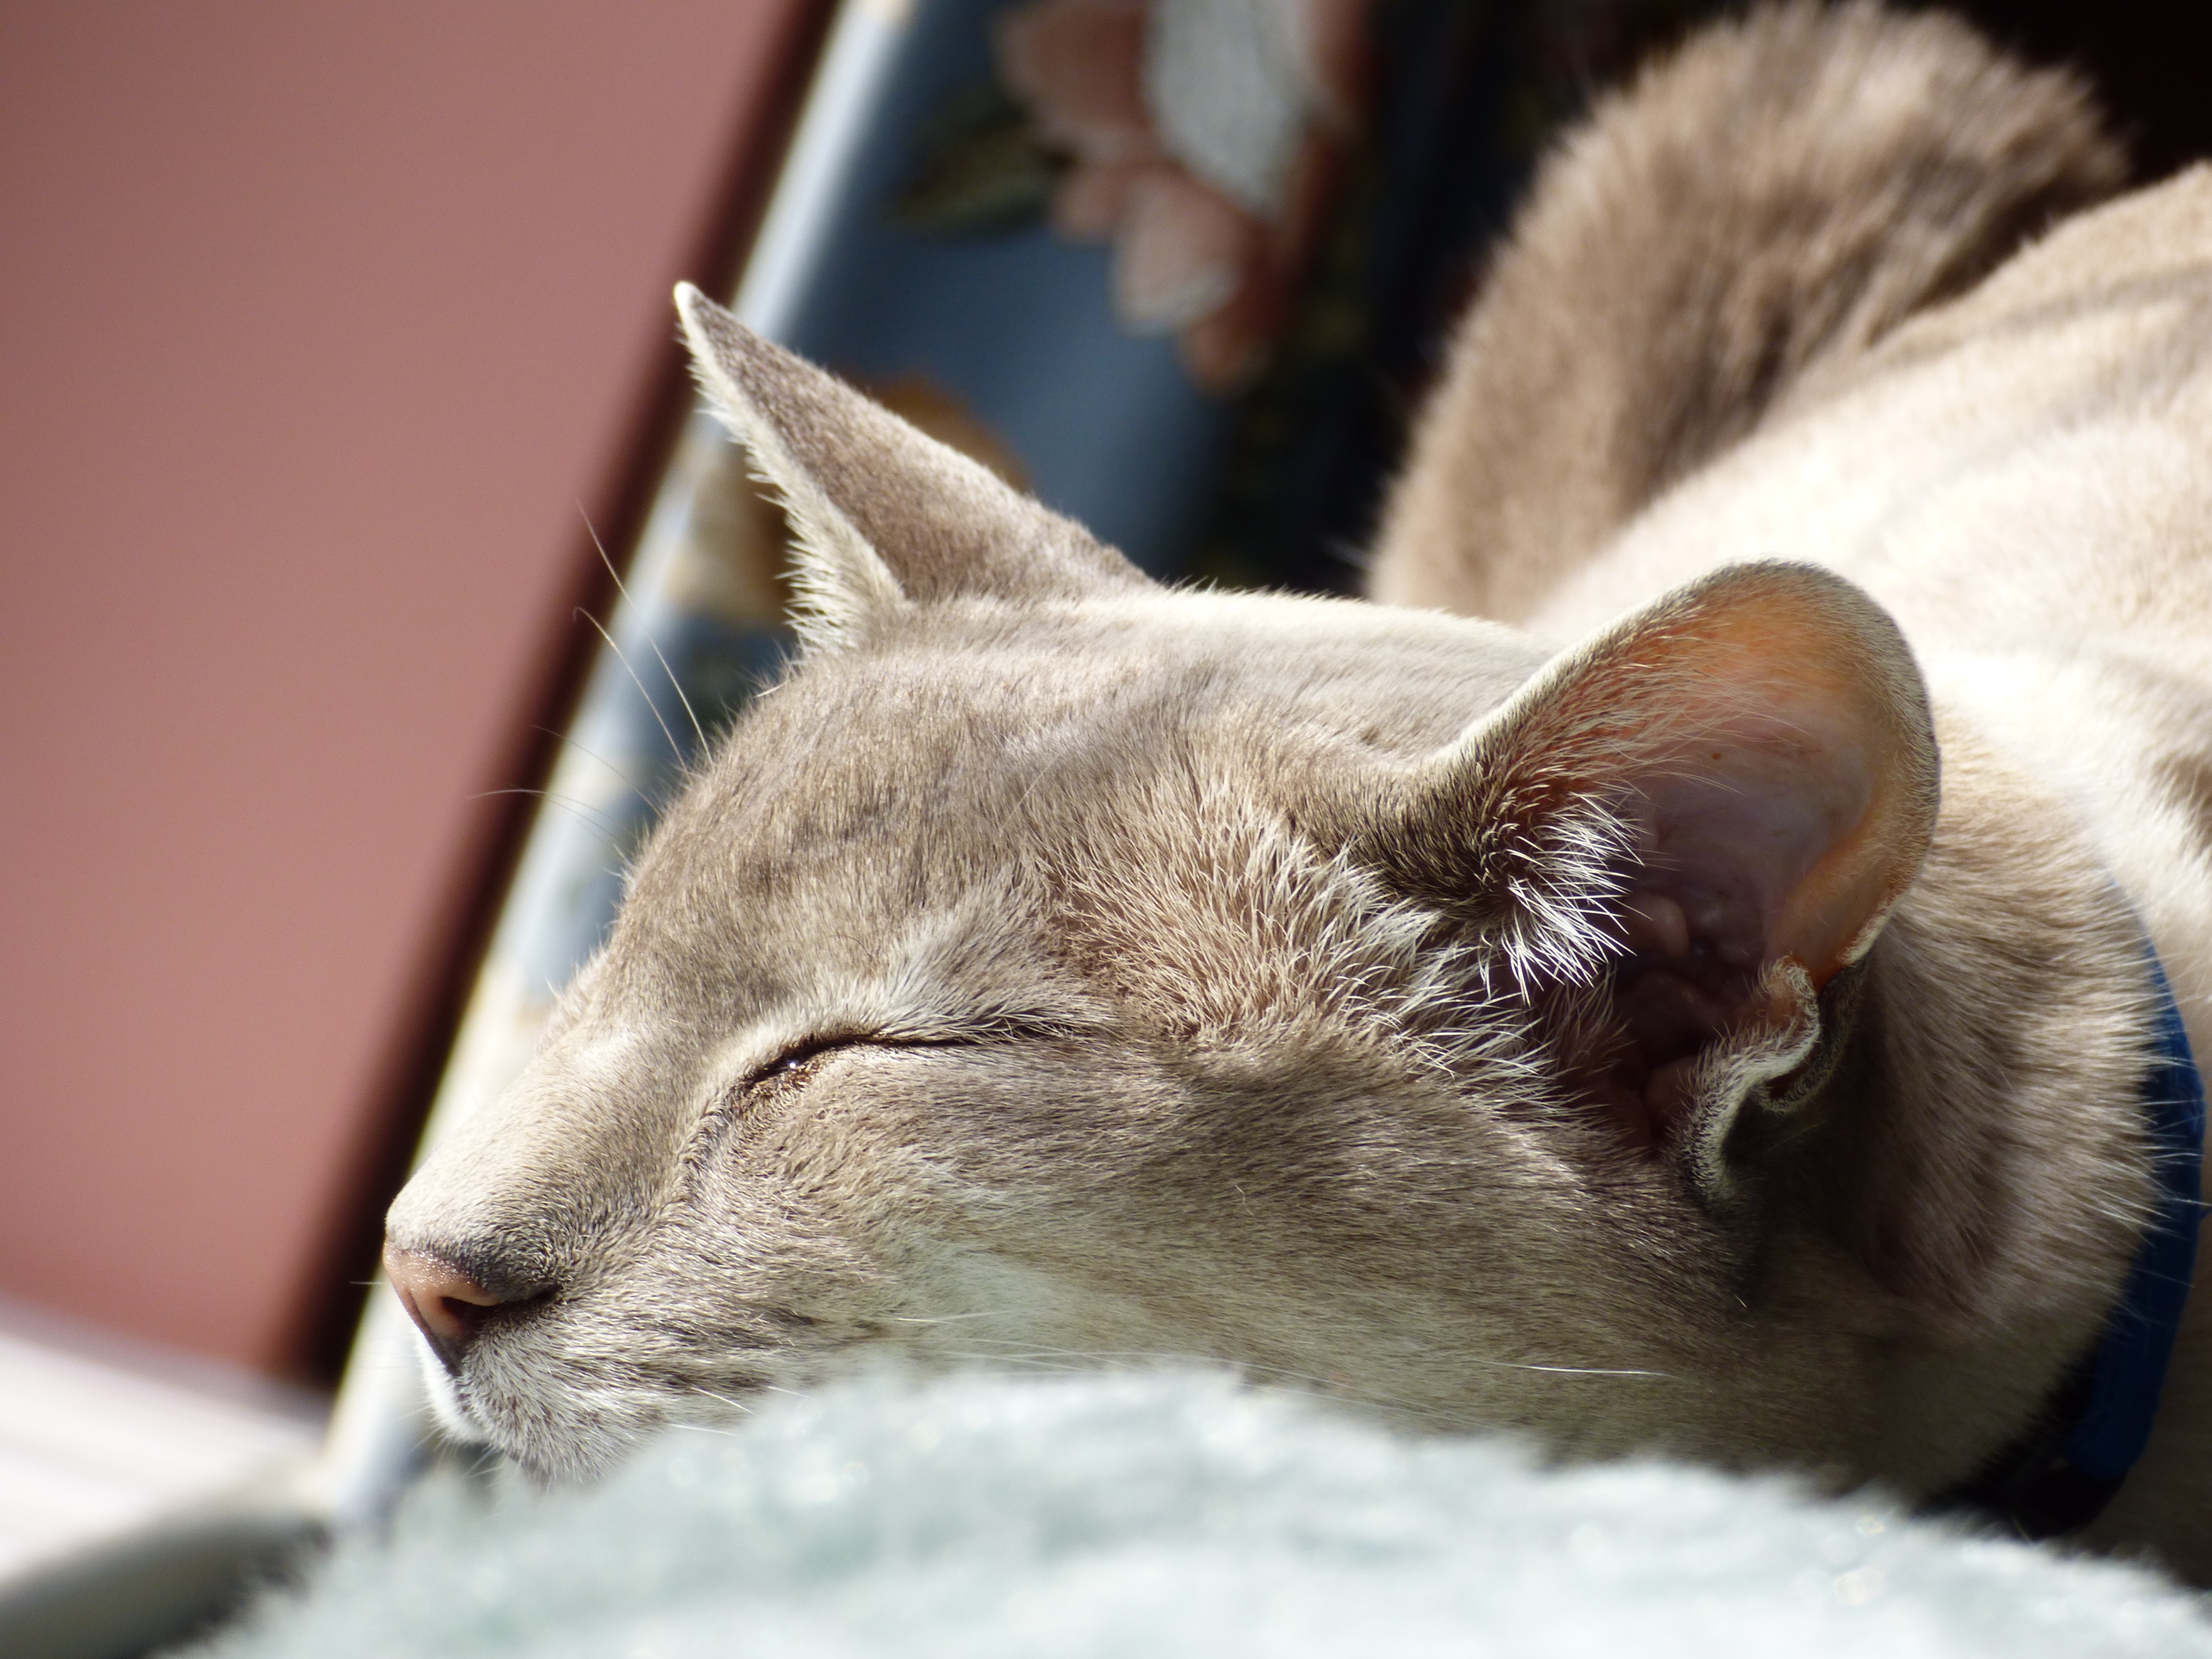
animal, pet, kitten, cat, sleeping, feline, mammal, close up, nose, whiskers, kitty, snout, vertebrate, tired, domestic, siamese, small to medium sized cats, cat like mammal, purebreed